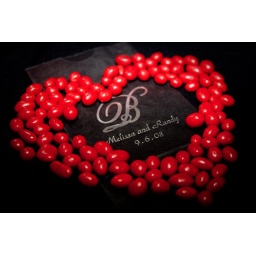
Melissa and Randy's love as symbolized by candy coated peanuts and a paper bag